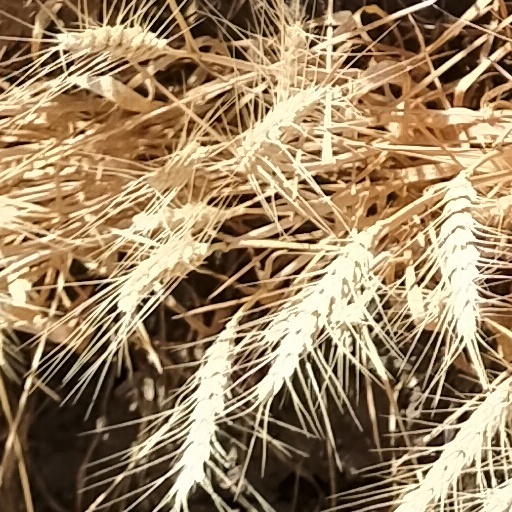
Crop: wheat